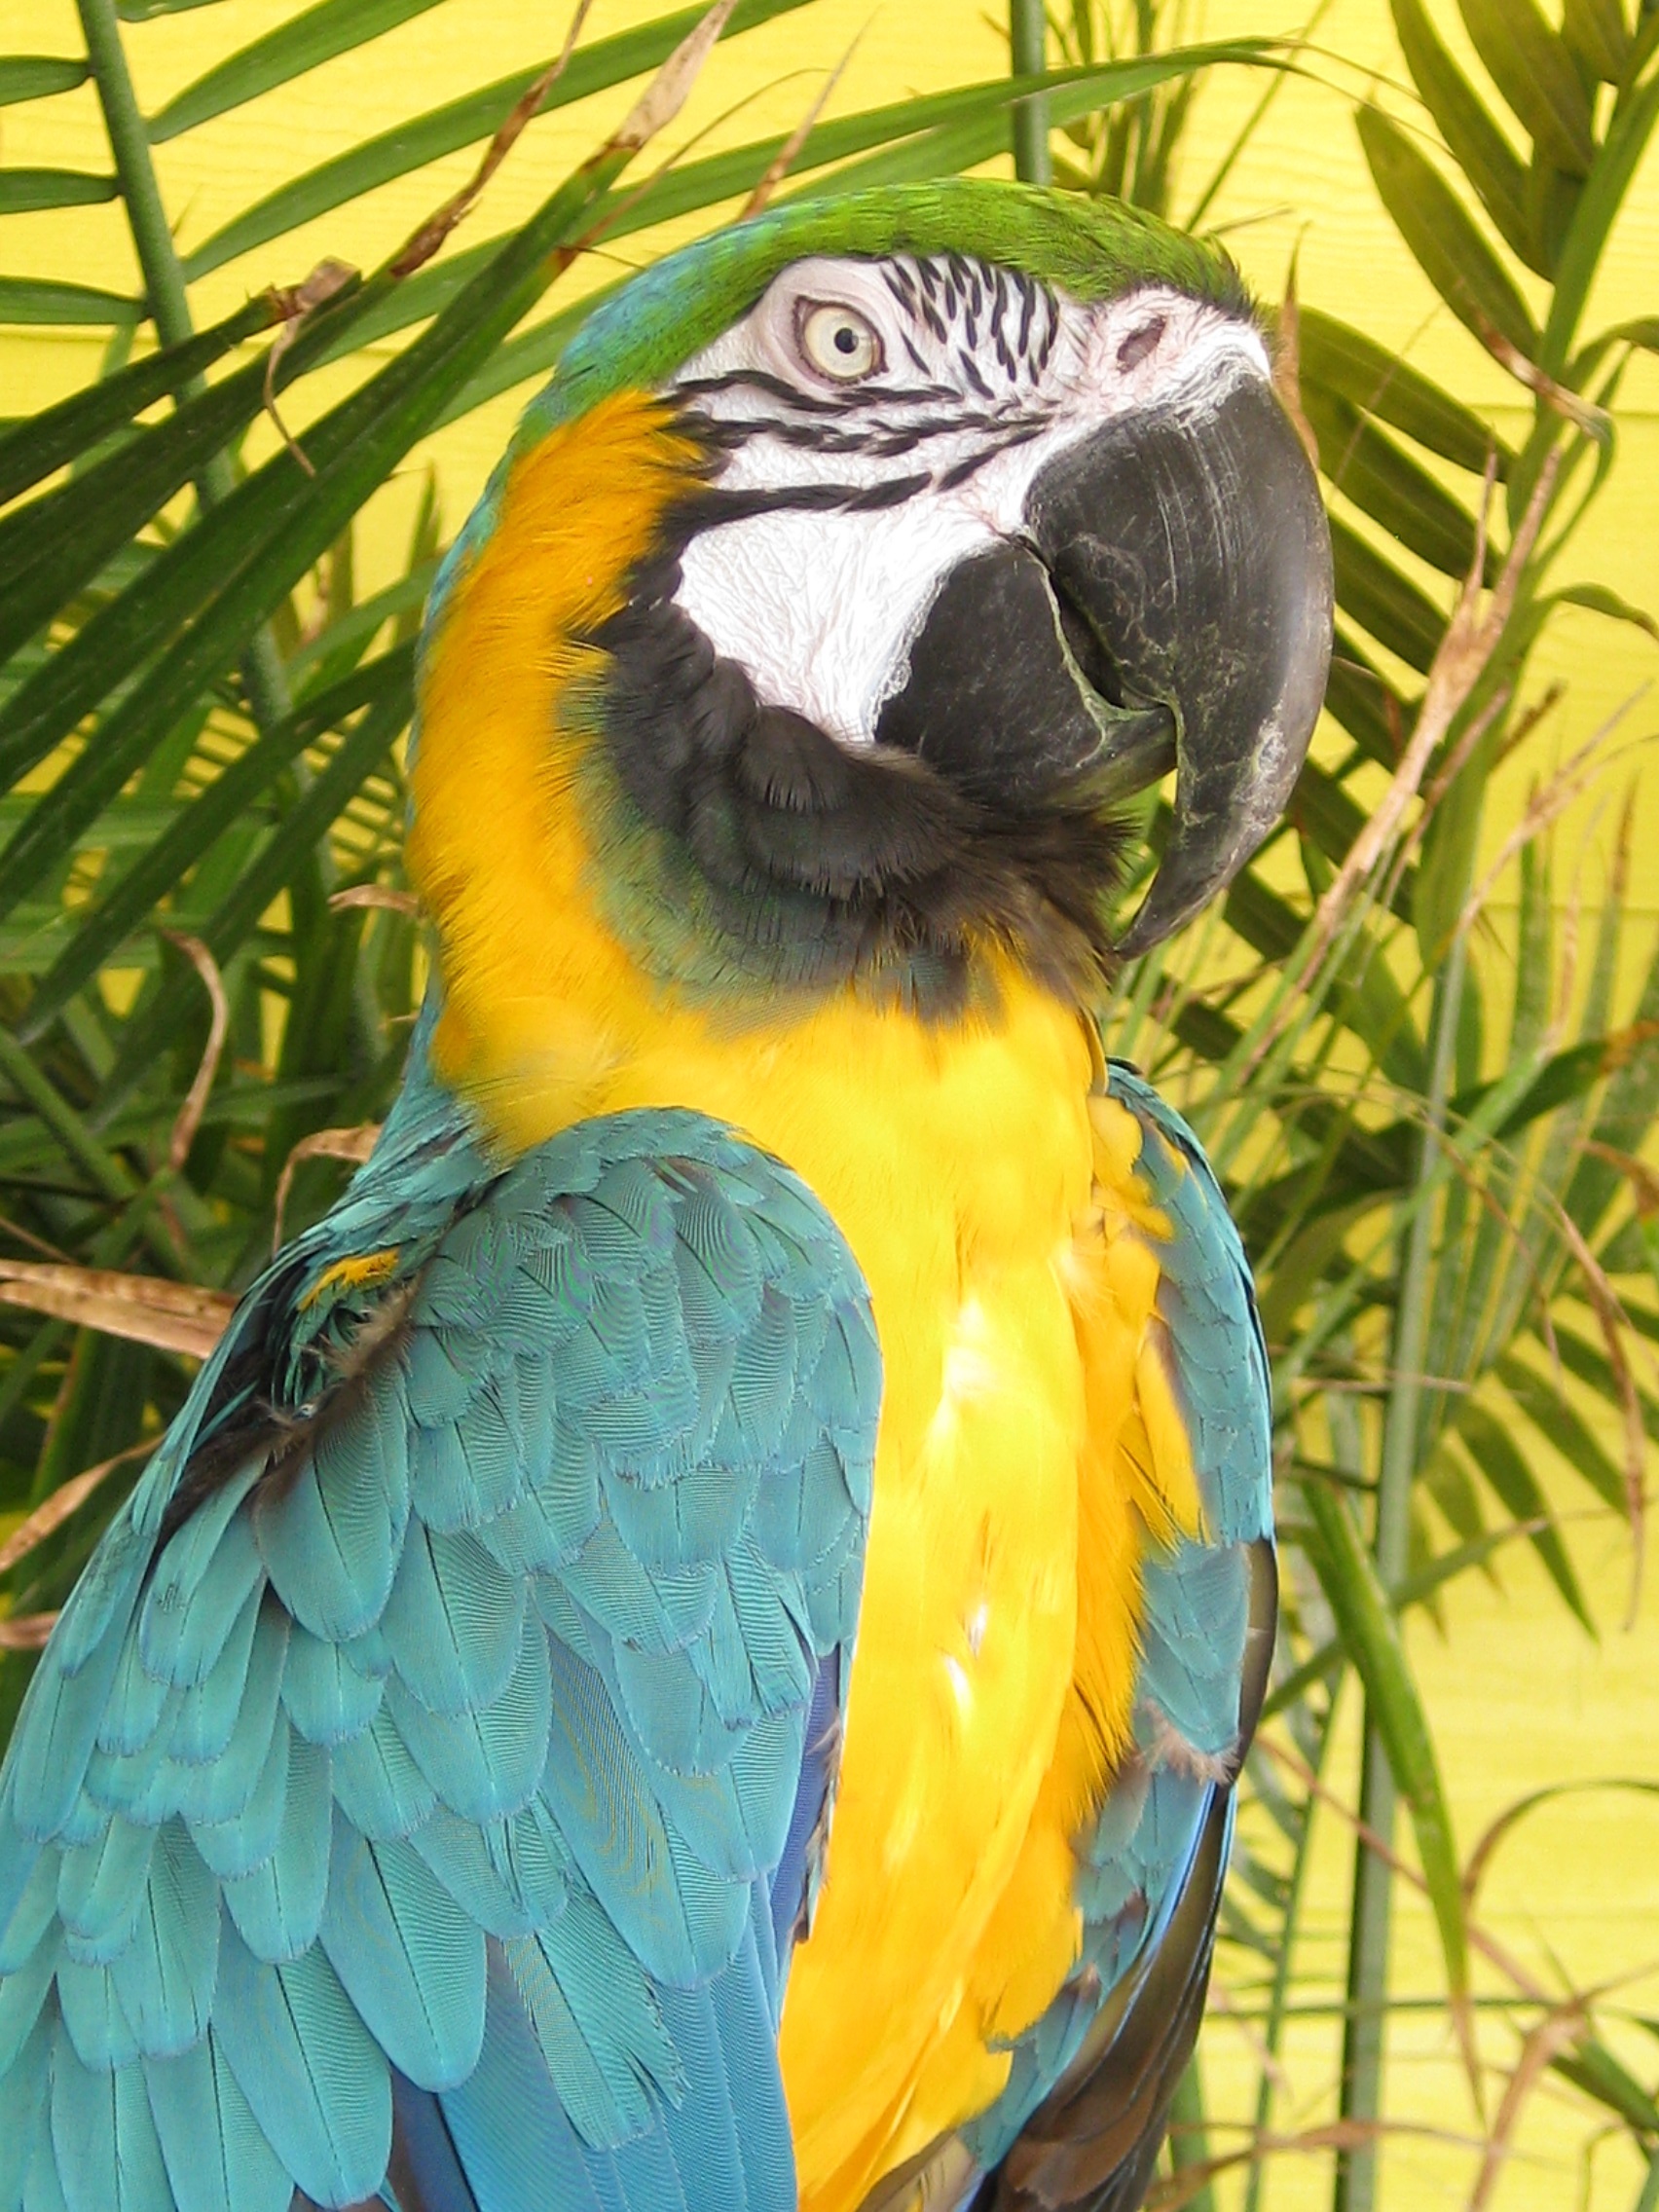
bird, wing, pet, green, beak, blue, yellow, fauna, lorikeet, macaw, vertebrate, parrot, exotic, parakeet, big bird, tri colored, common pet parakeet